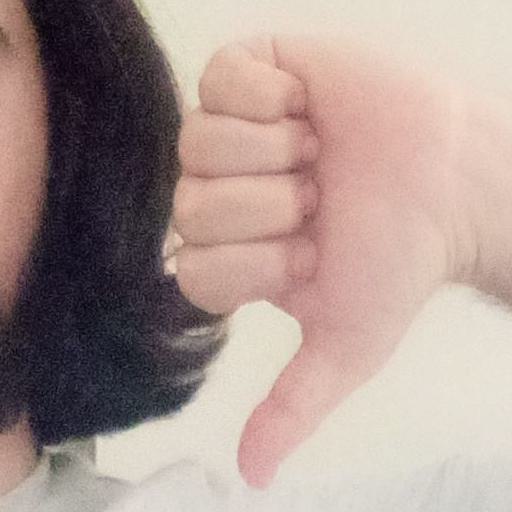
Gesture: dislike